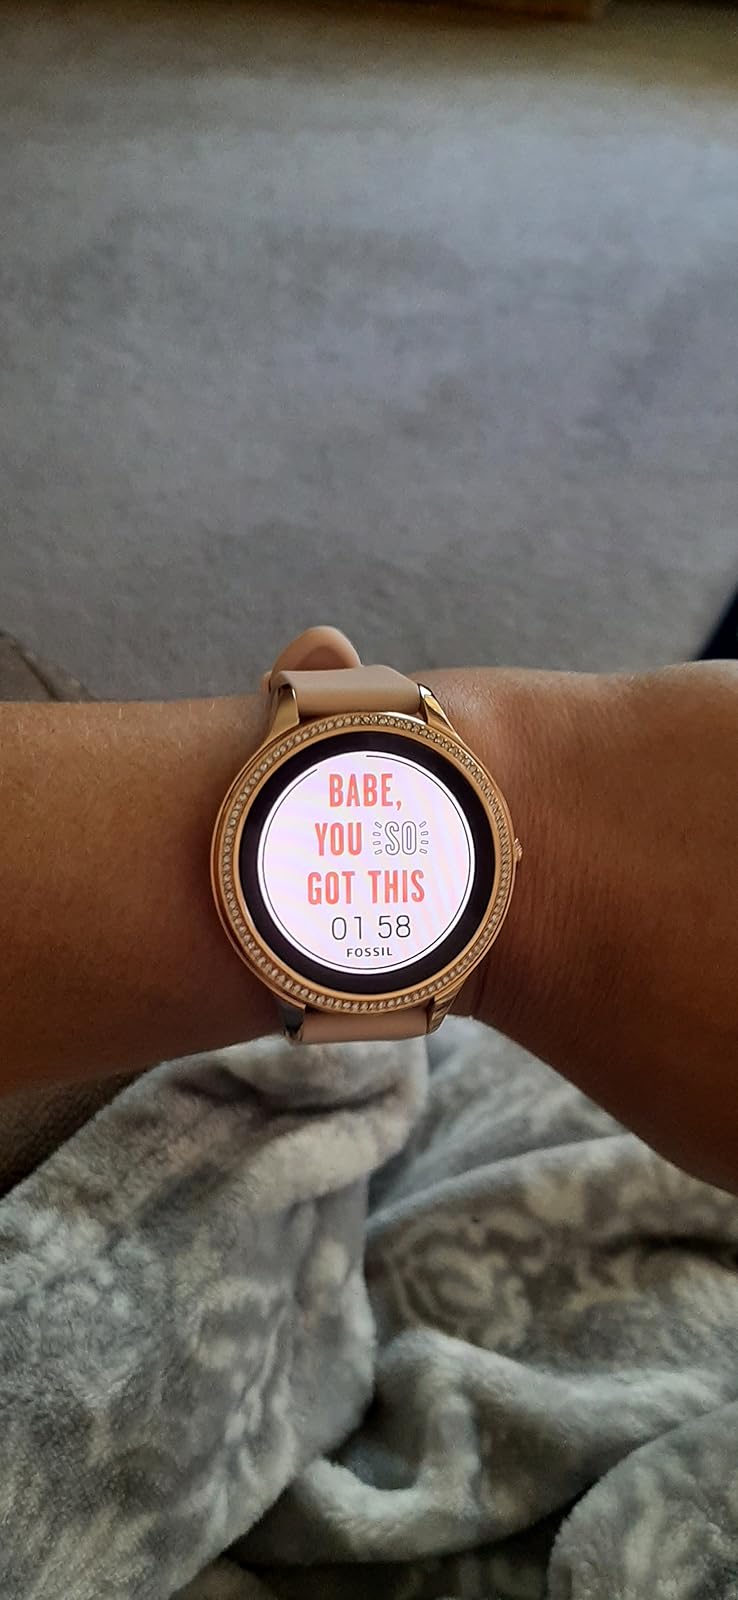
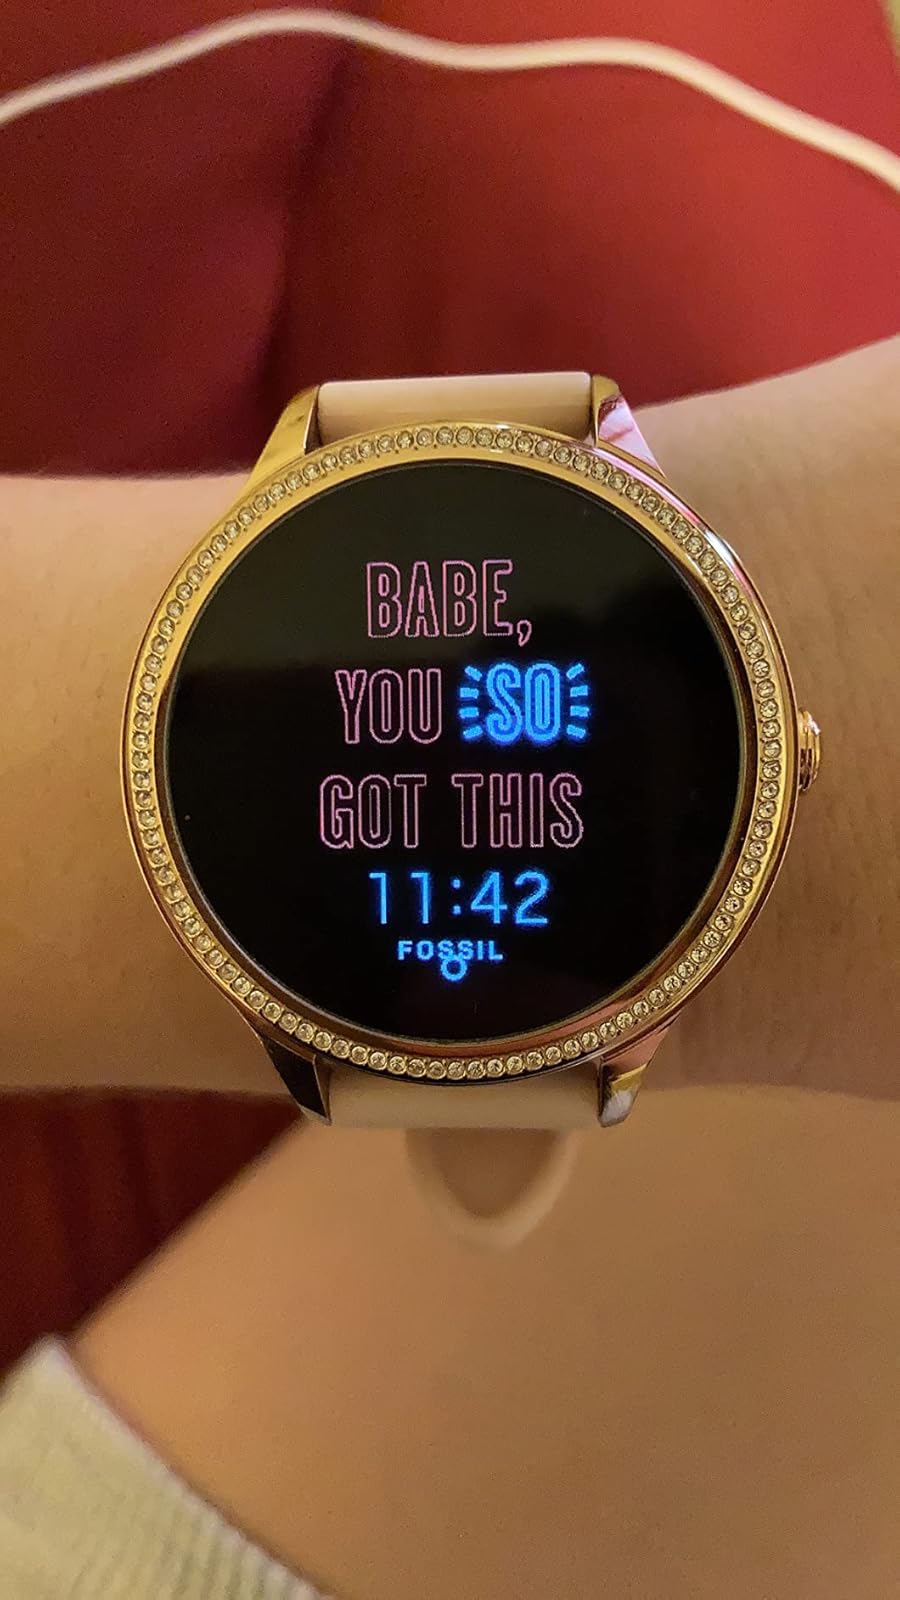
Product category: smartwatch
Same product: yes